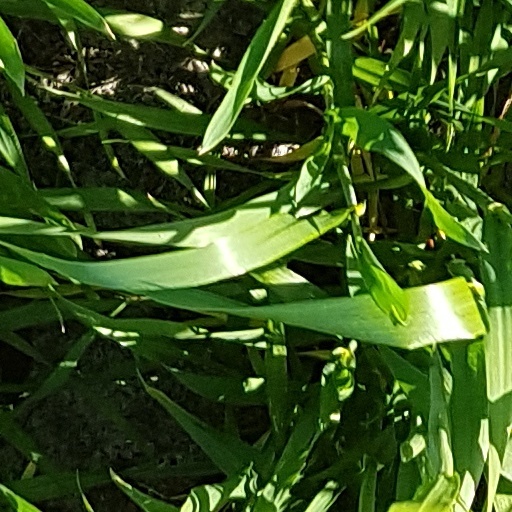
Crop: wheat